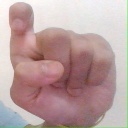
अक्षर: इ